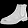
Label: Ankle boot